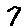
Label: 7